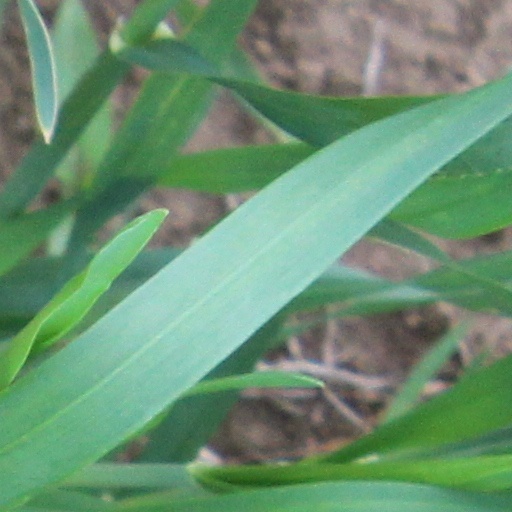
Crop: wheat